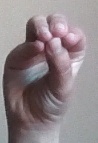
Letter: ha